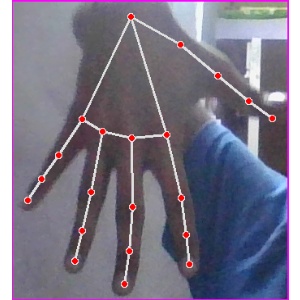
अक्षर: ढ